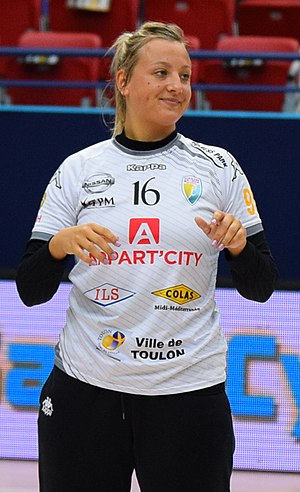
Léa Serdarević
Serdarević i 2017
Lea Serdarević er en kvindelig fransk/bosnisk håndboldspiller, der spiller for franske Toulon Saint-Cyr Var Handball og Schweiz' kvindehåndboldlandshold, som målvogter.